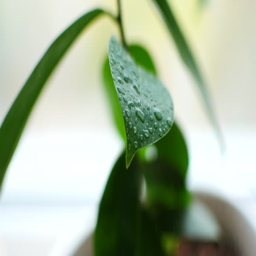
a plant on the window .